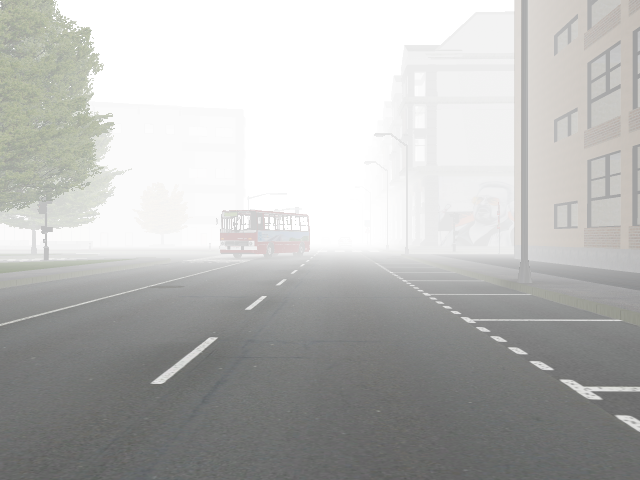
Weather: foggy or hazy